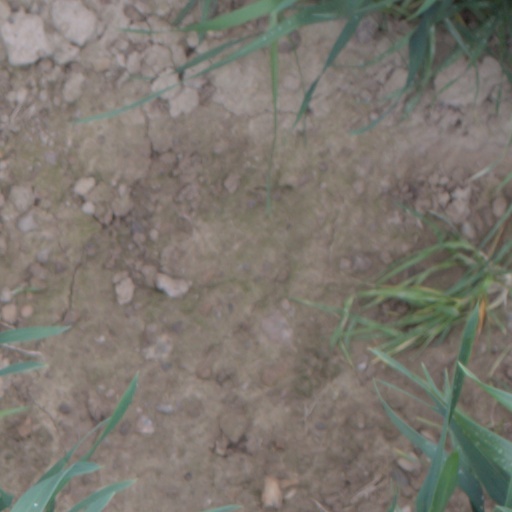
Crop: wheat